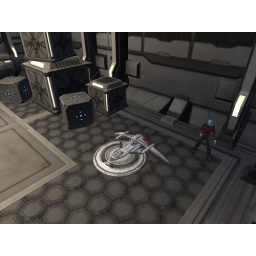
My whole ship was really eager to get in on the ground combat...